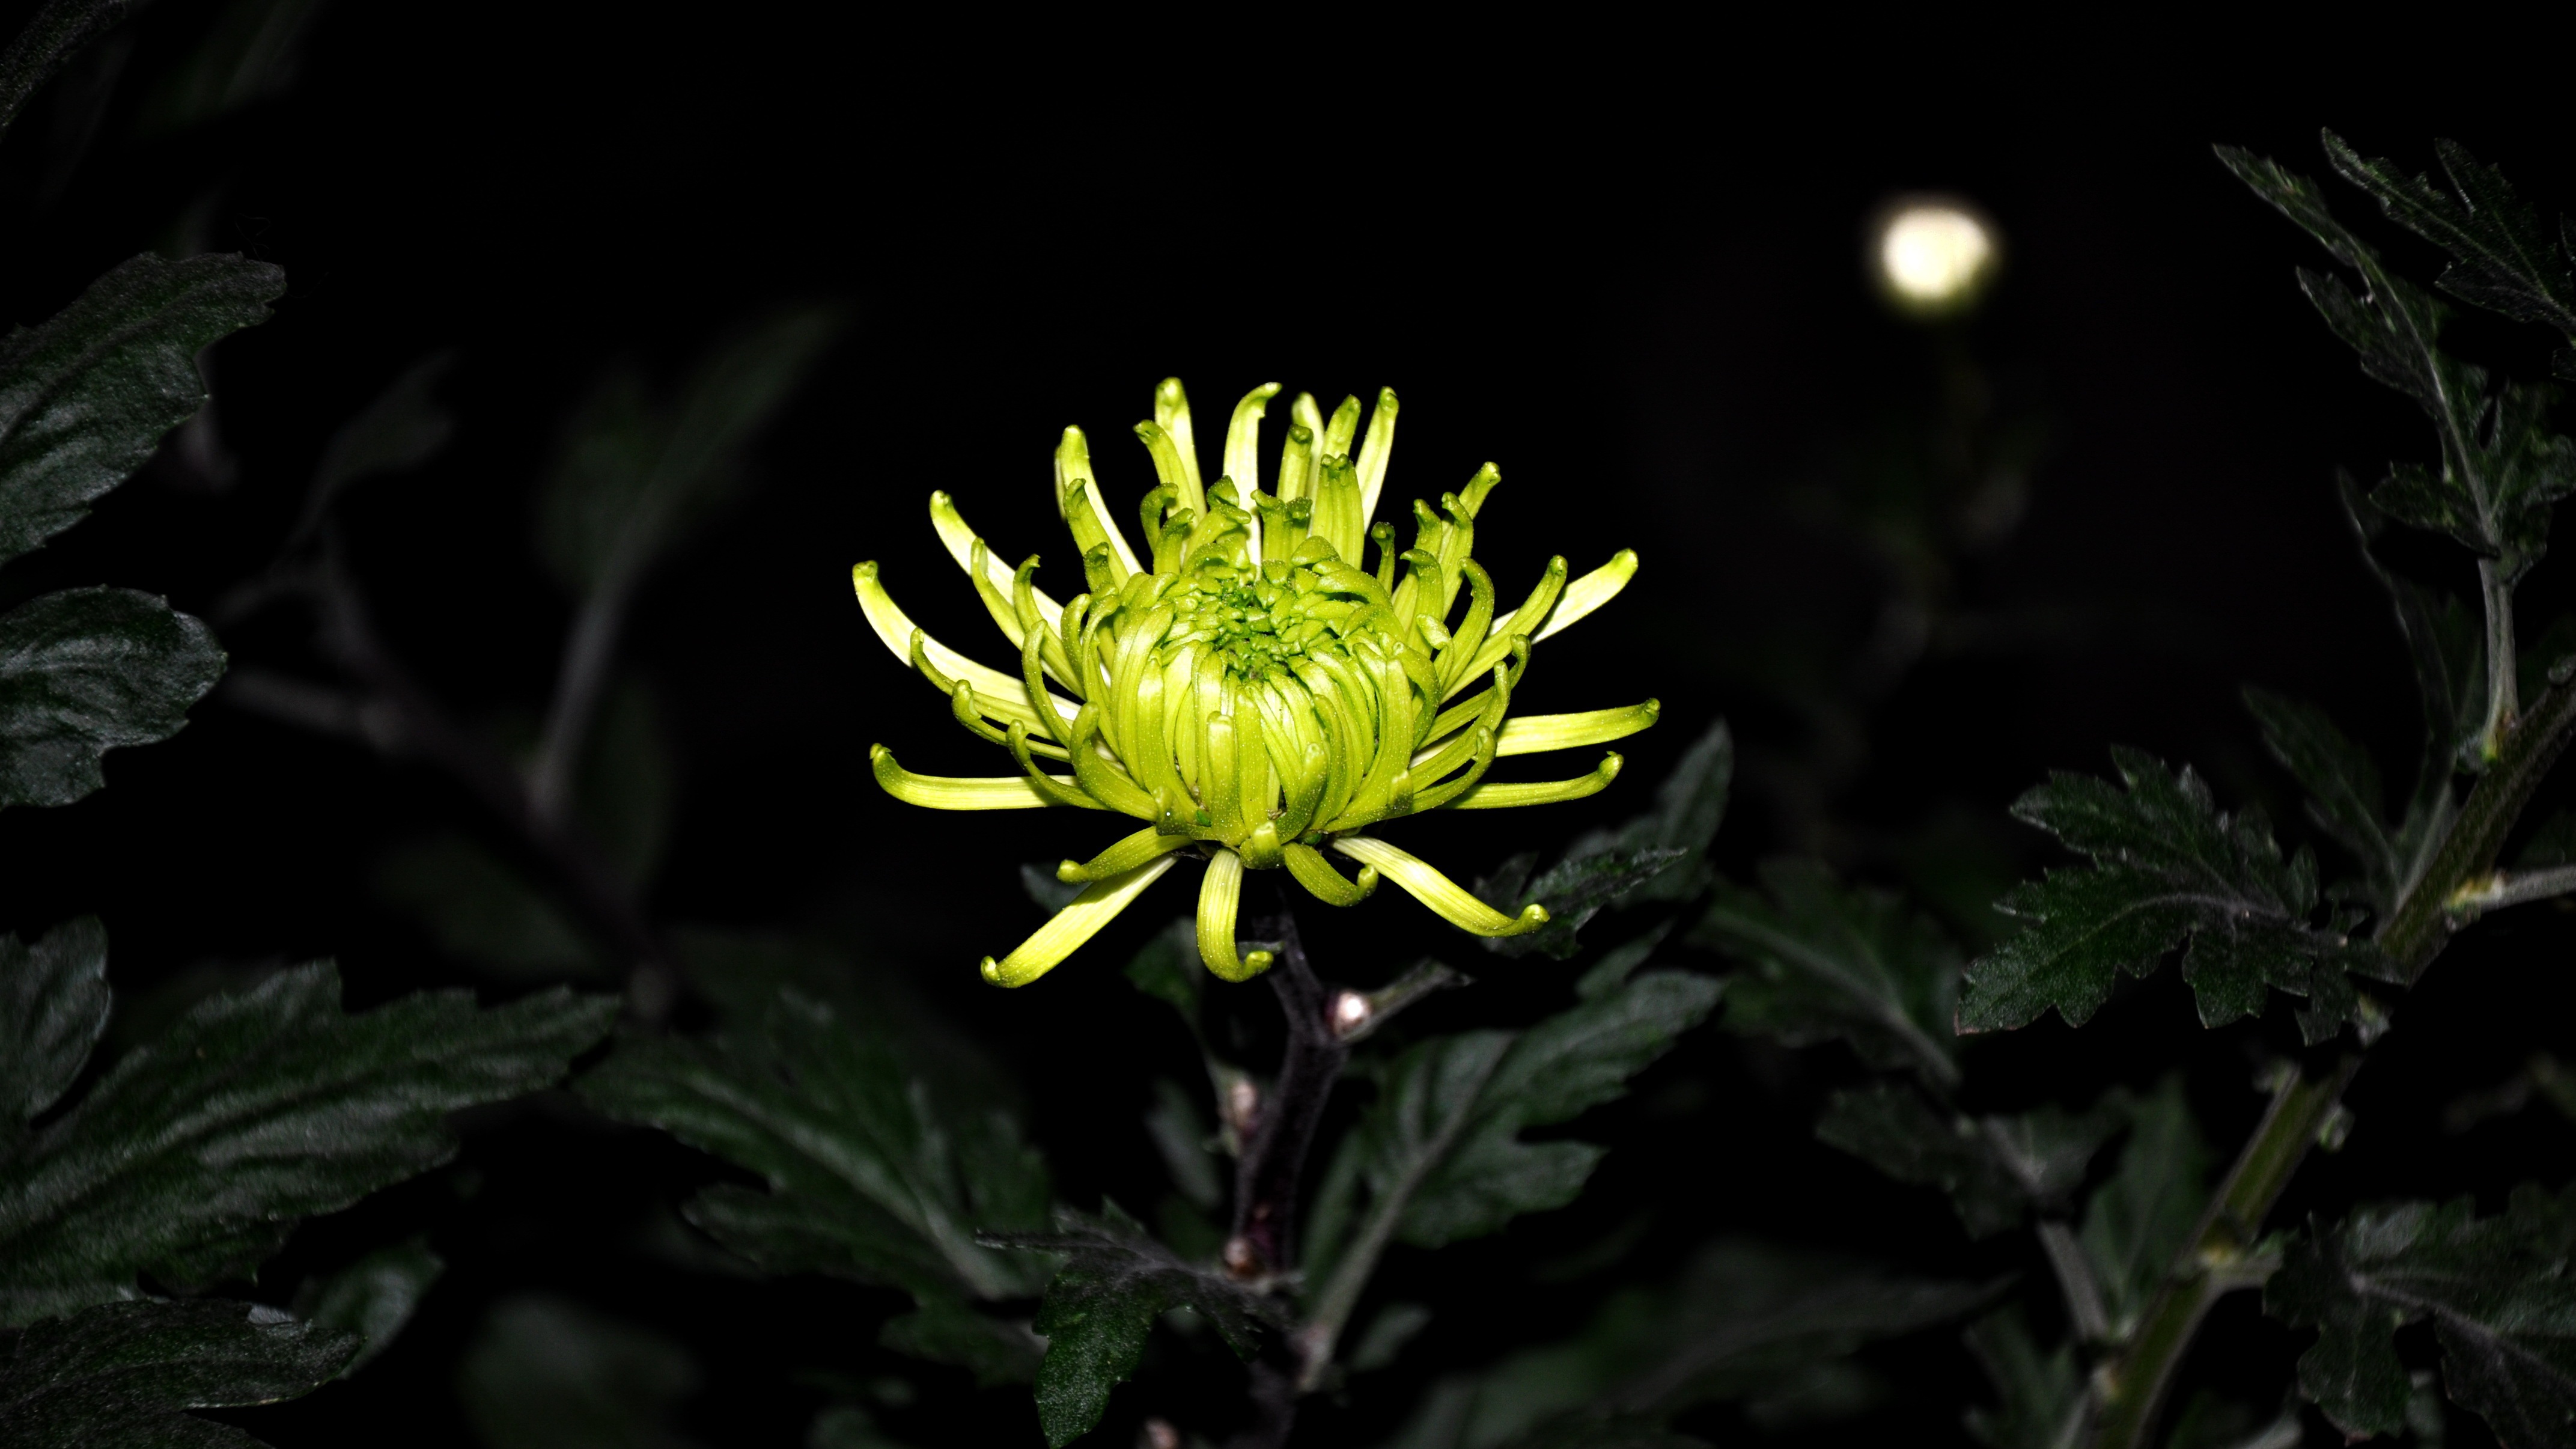
nature, plant, leaf, flower, green, macro, botany, yellow, flora, cut, wildflower, bud, macro photography, flowering plant, daisy family, land plant